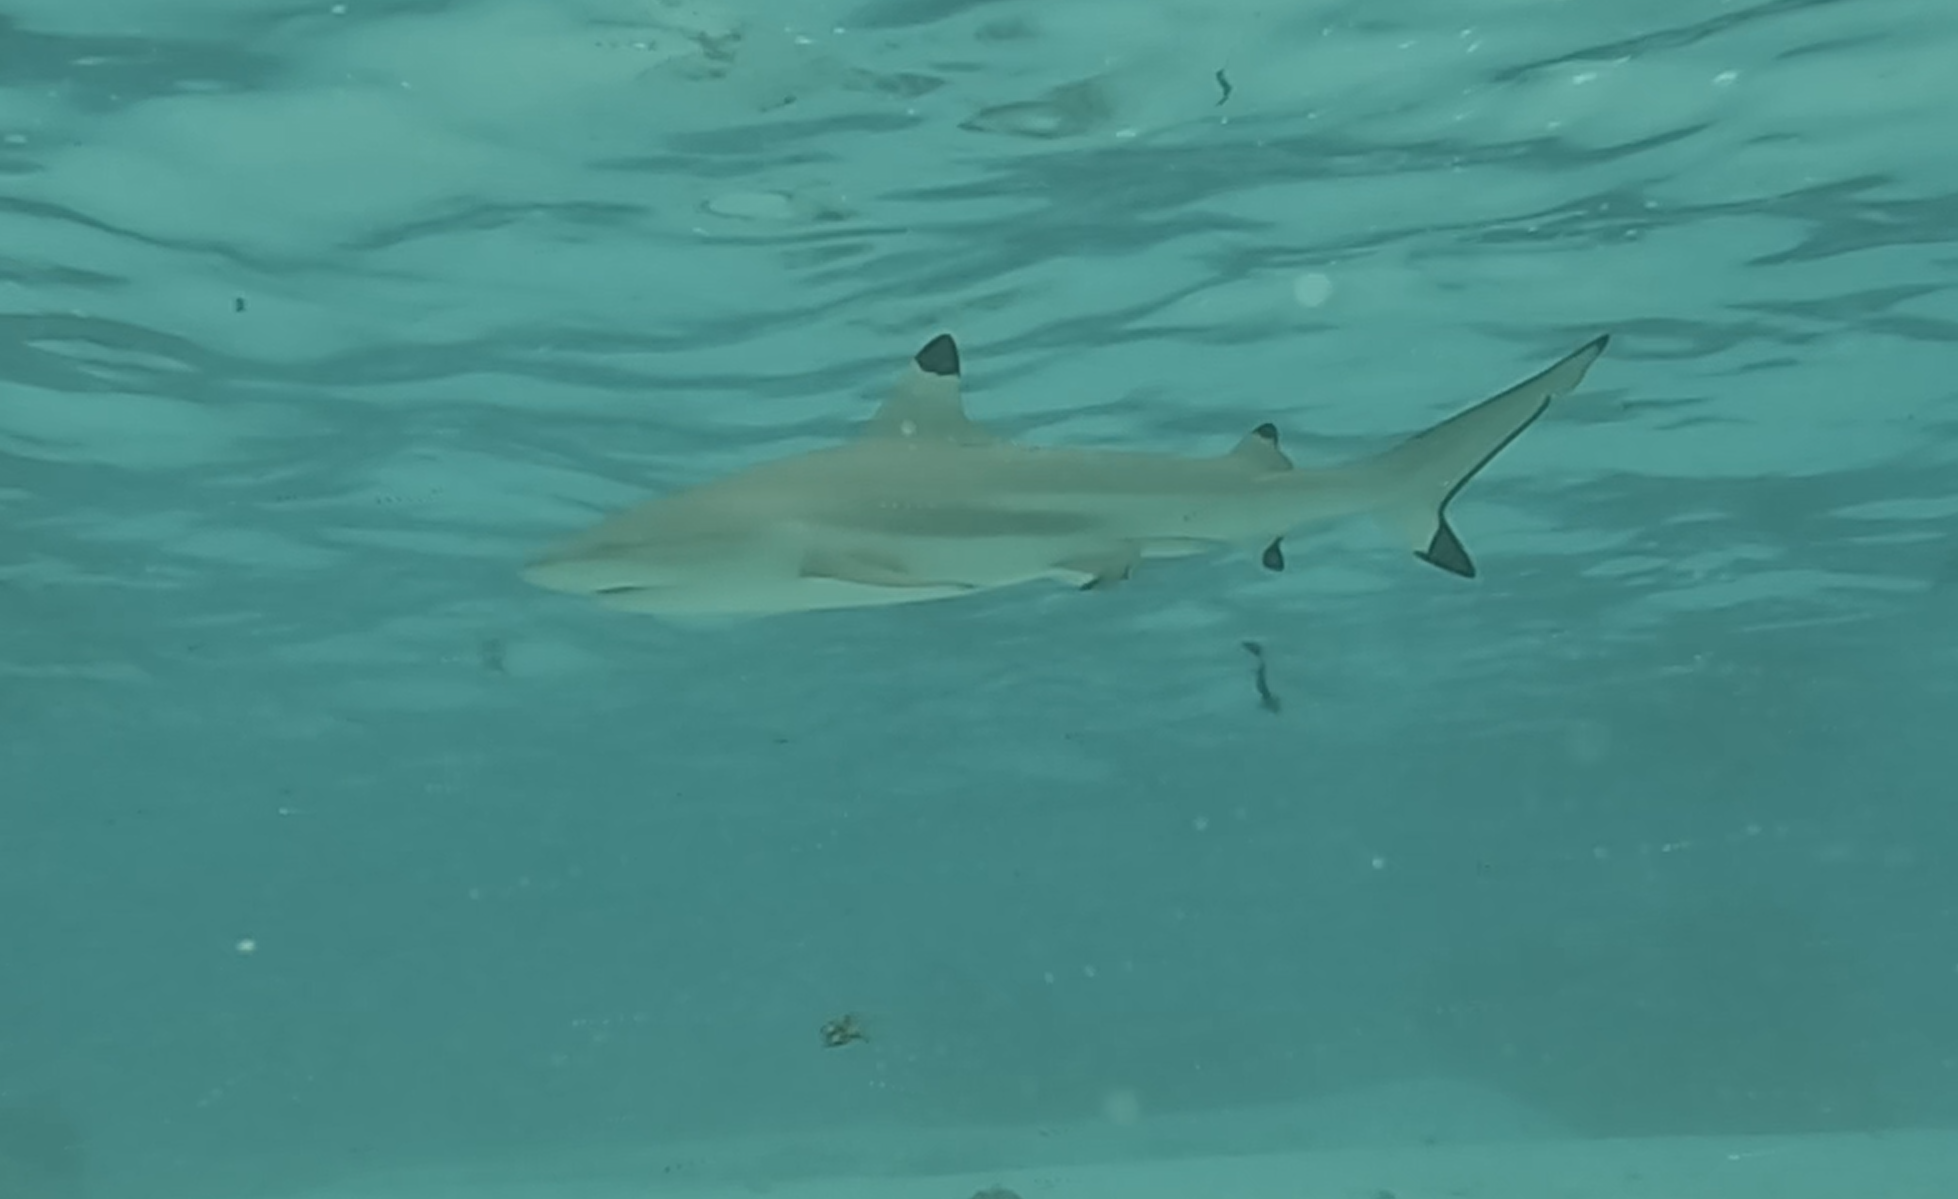
Carcharhinus melanopterus (Blacktip Reef Shark)